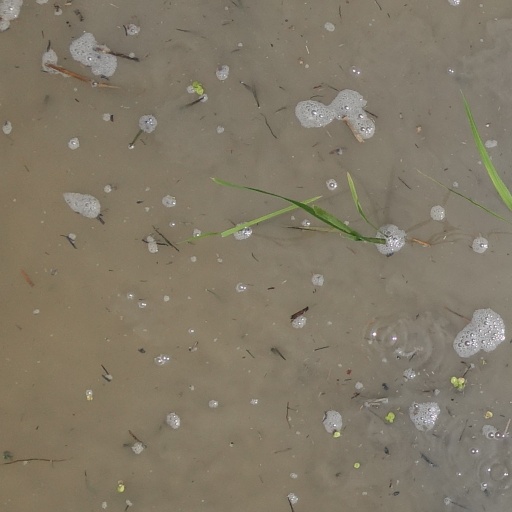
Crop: rice